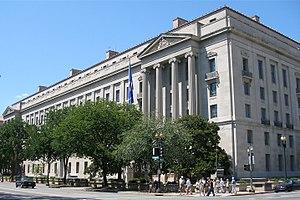
L'affaire Volkswagen, aussi appelée « dieselgate », est un scandale industriel et sanitaire lié à l'utilisation par le groupe Volkswagen, de 2009 à 2015, de différentes techniques visant à réduire frauduleusement les émissions polluantes de certains de ses moteurs diesel et essence lors des tests d'homologation. Selon le groupe, plus de 11 millions de véhicules de ses marques Volkswagen, Audi, Seat, Škoda et Porsche sont concernés à travers le monde. L'affaire, sans équivalent dans l'histoire automobile, est révélée en septembre 2015 par l'Agence américaine de protection de l'environnement et a entraîné la démission du président du directoire du groupe, Martin Winterkorn. Plusieurs pays enquêtent actuellement afin d'établir précisément les faits.